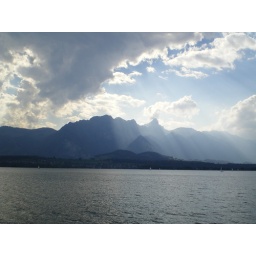
clouds over lake thun